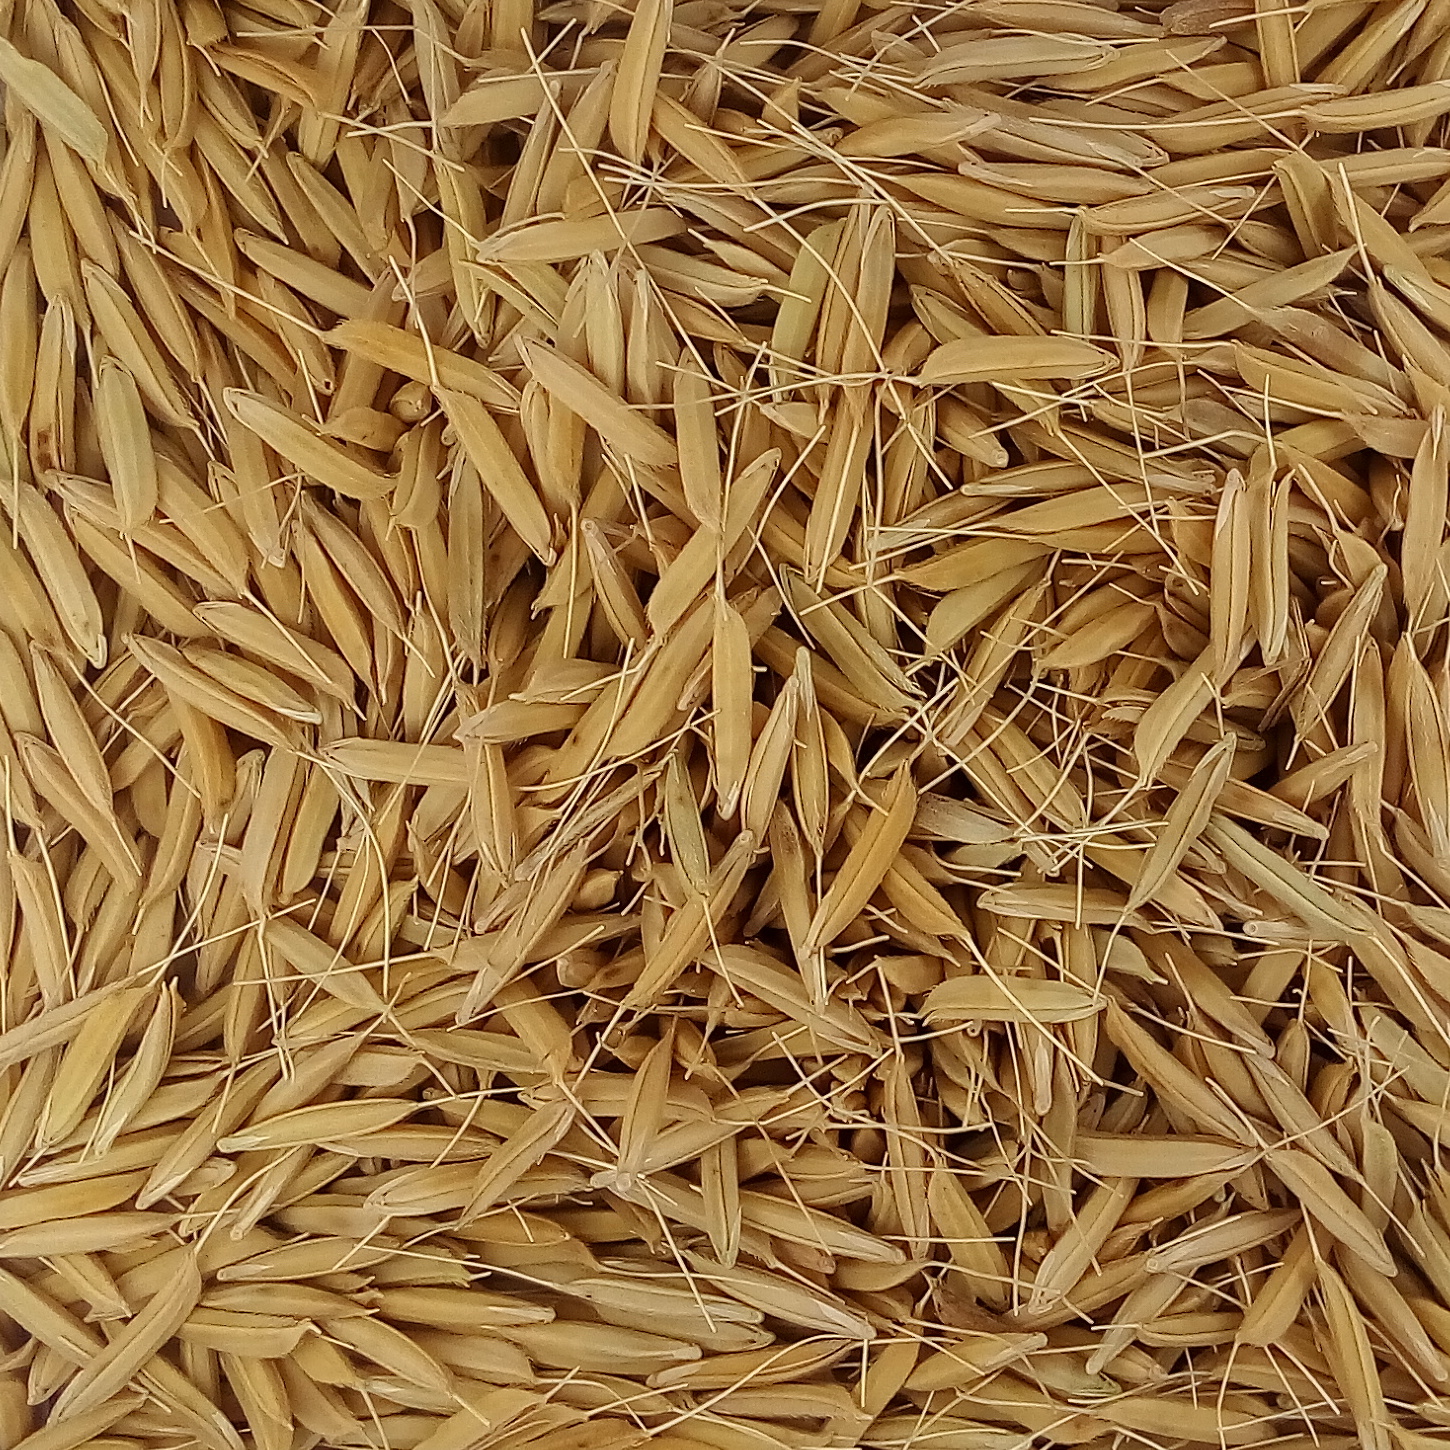
Rice seed variety: PB1